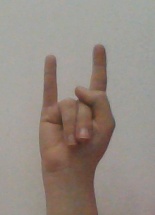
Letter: la